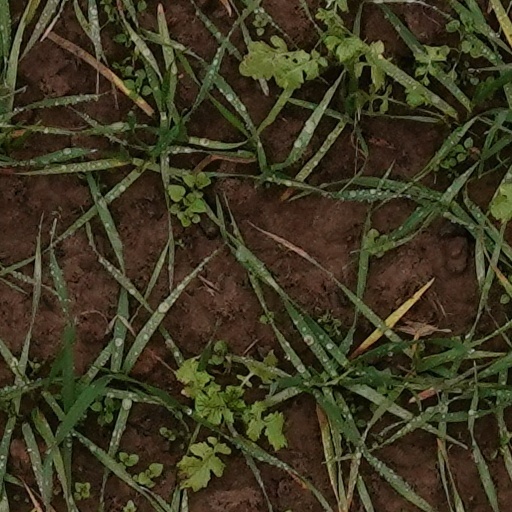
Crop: wheat